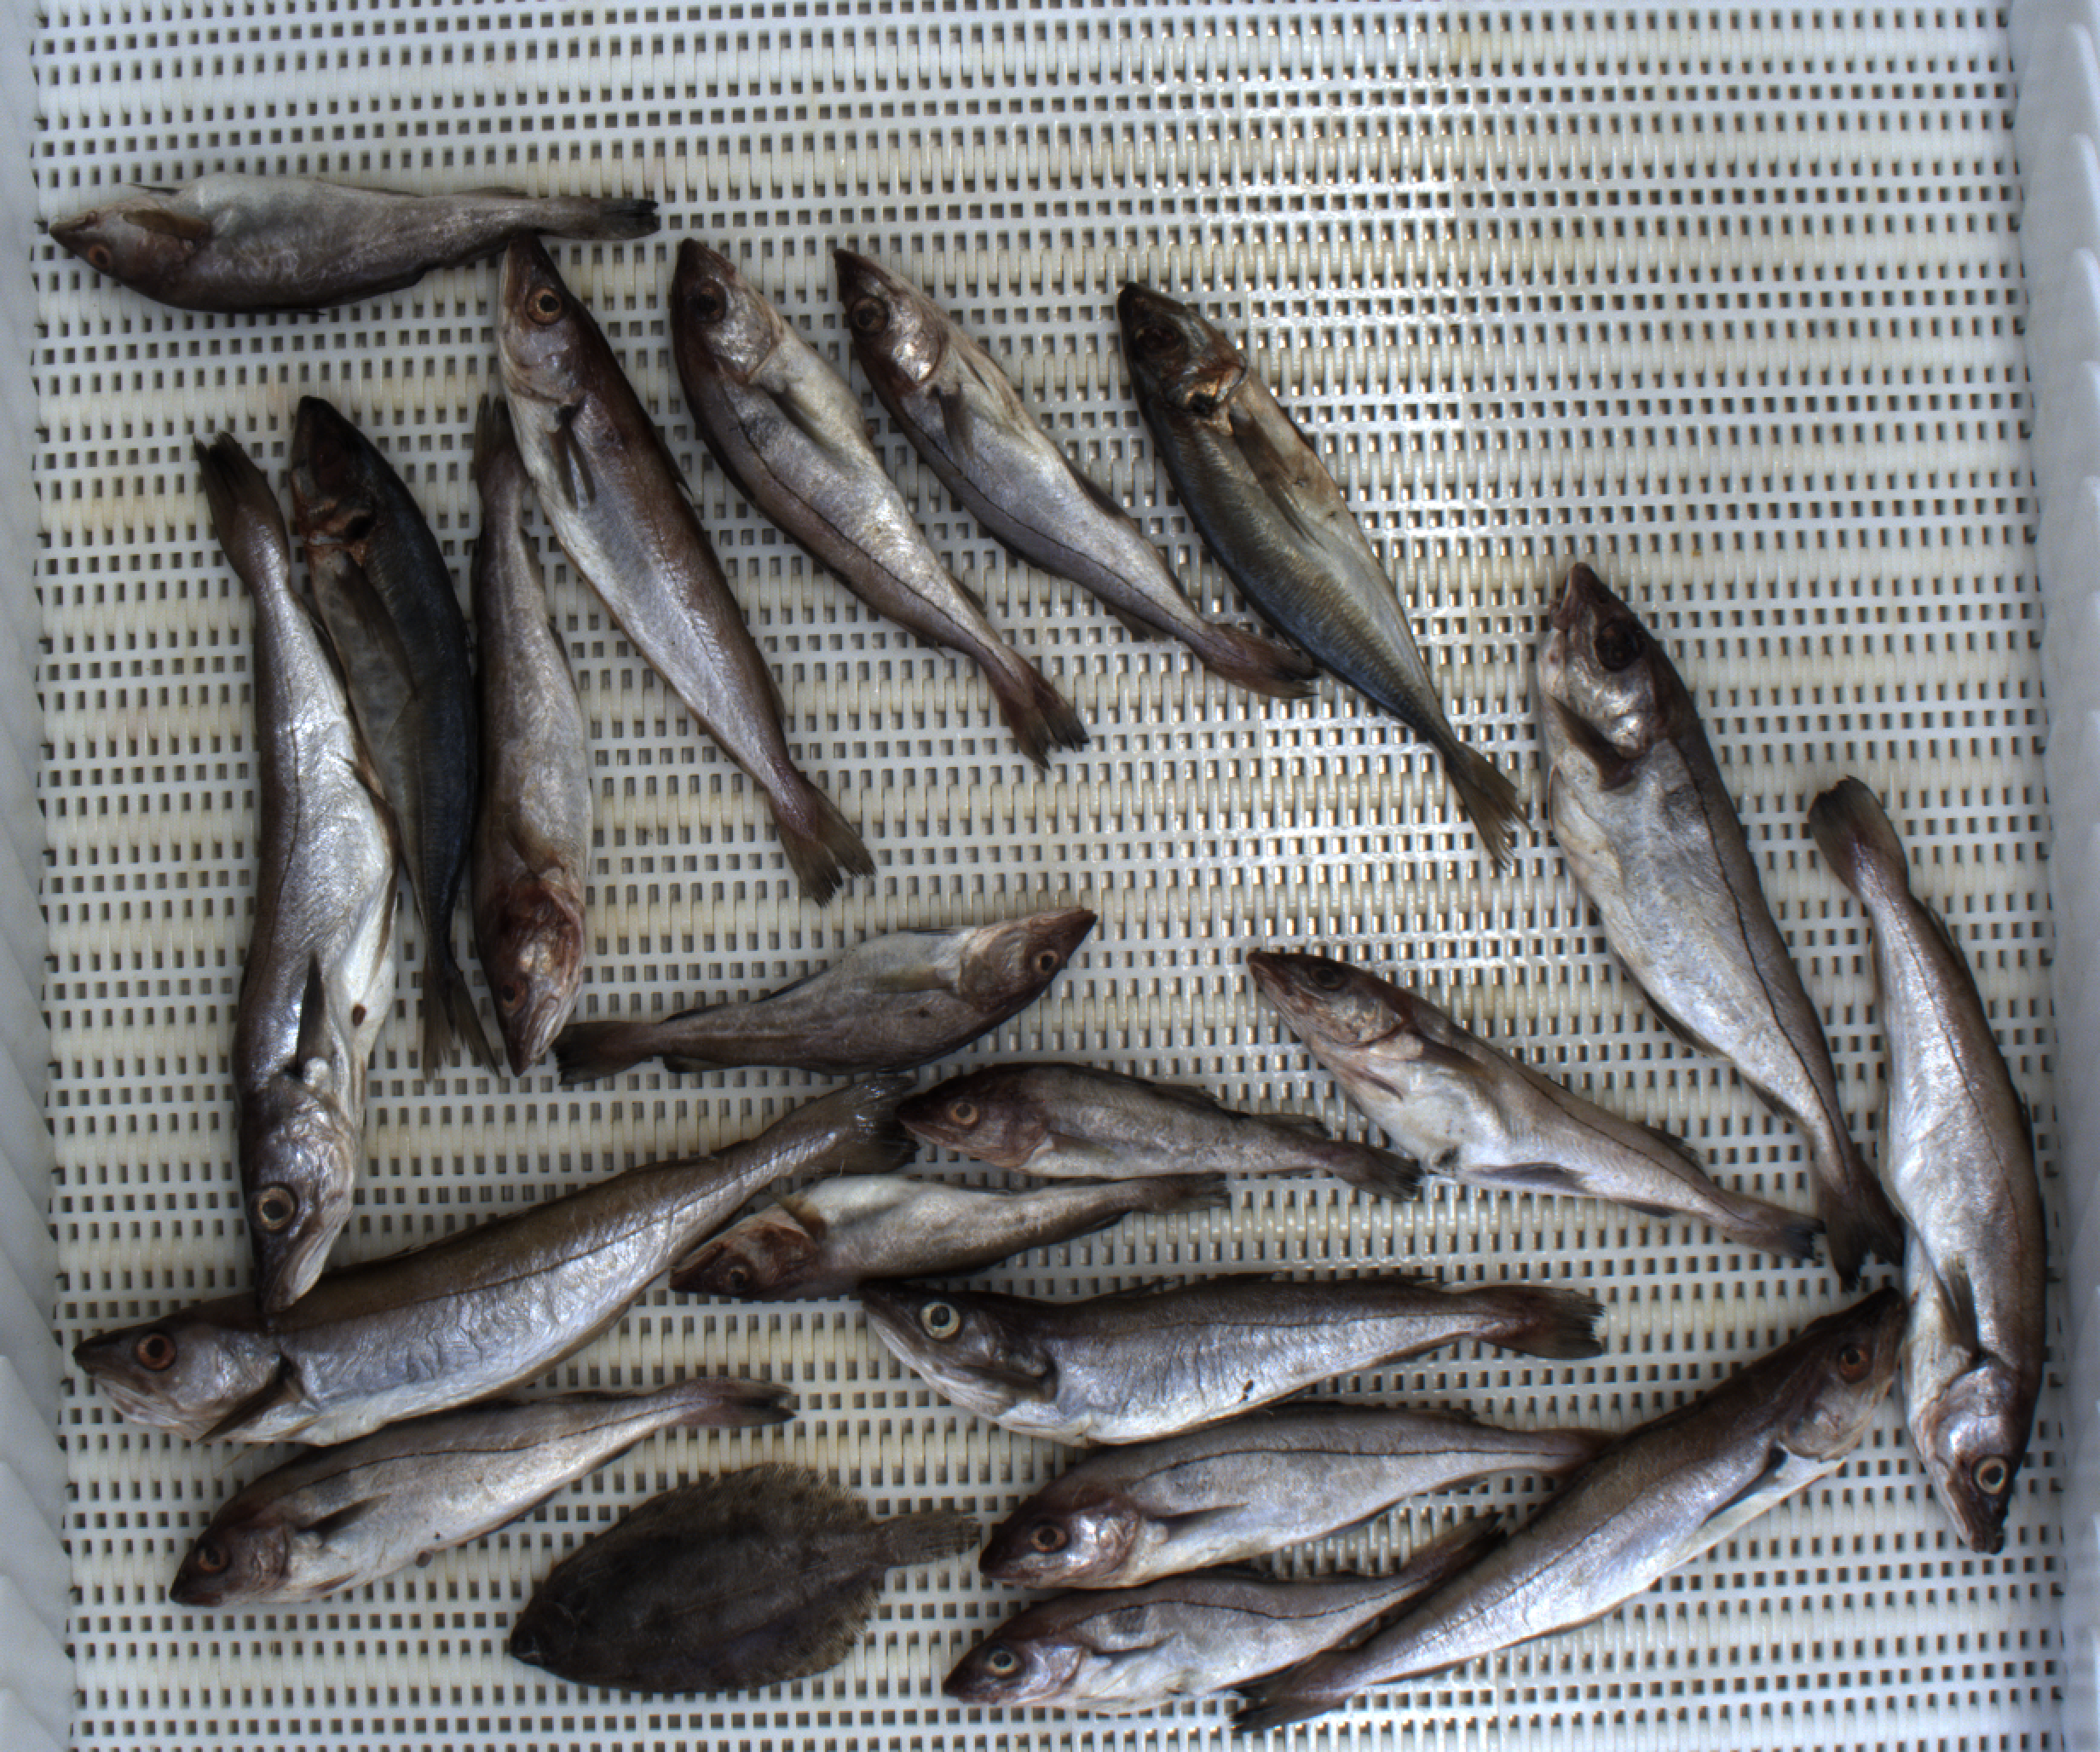
Total fish: 21
Cod: 5
Haddock: 7
Whiting: 6
Hake: 0
Horse mackerel: 2
Saithe: 0
Other: 1